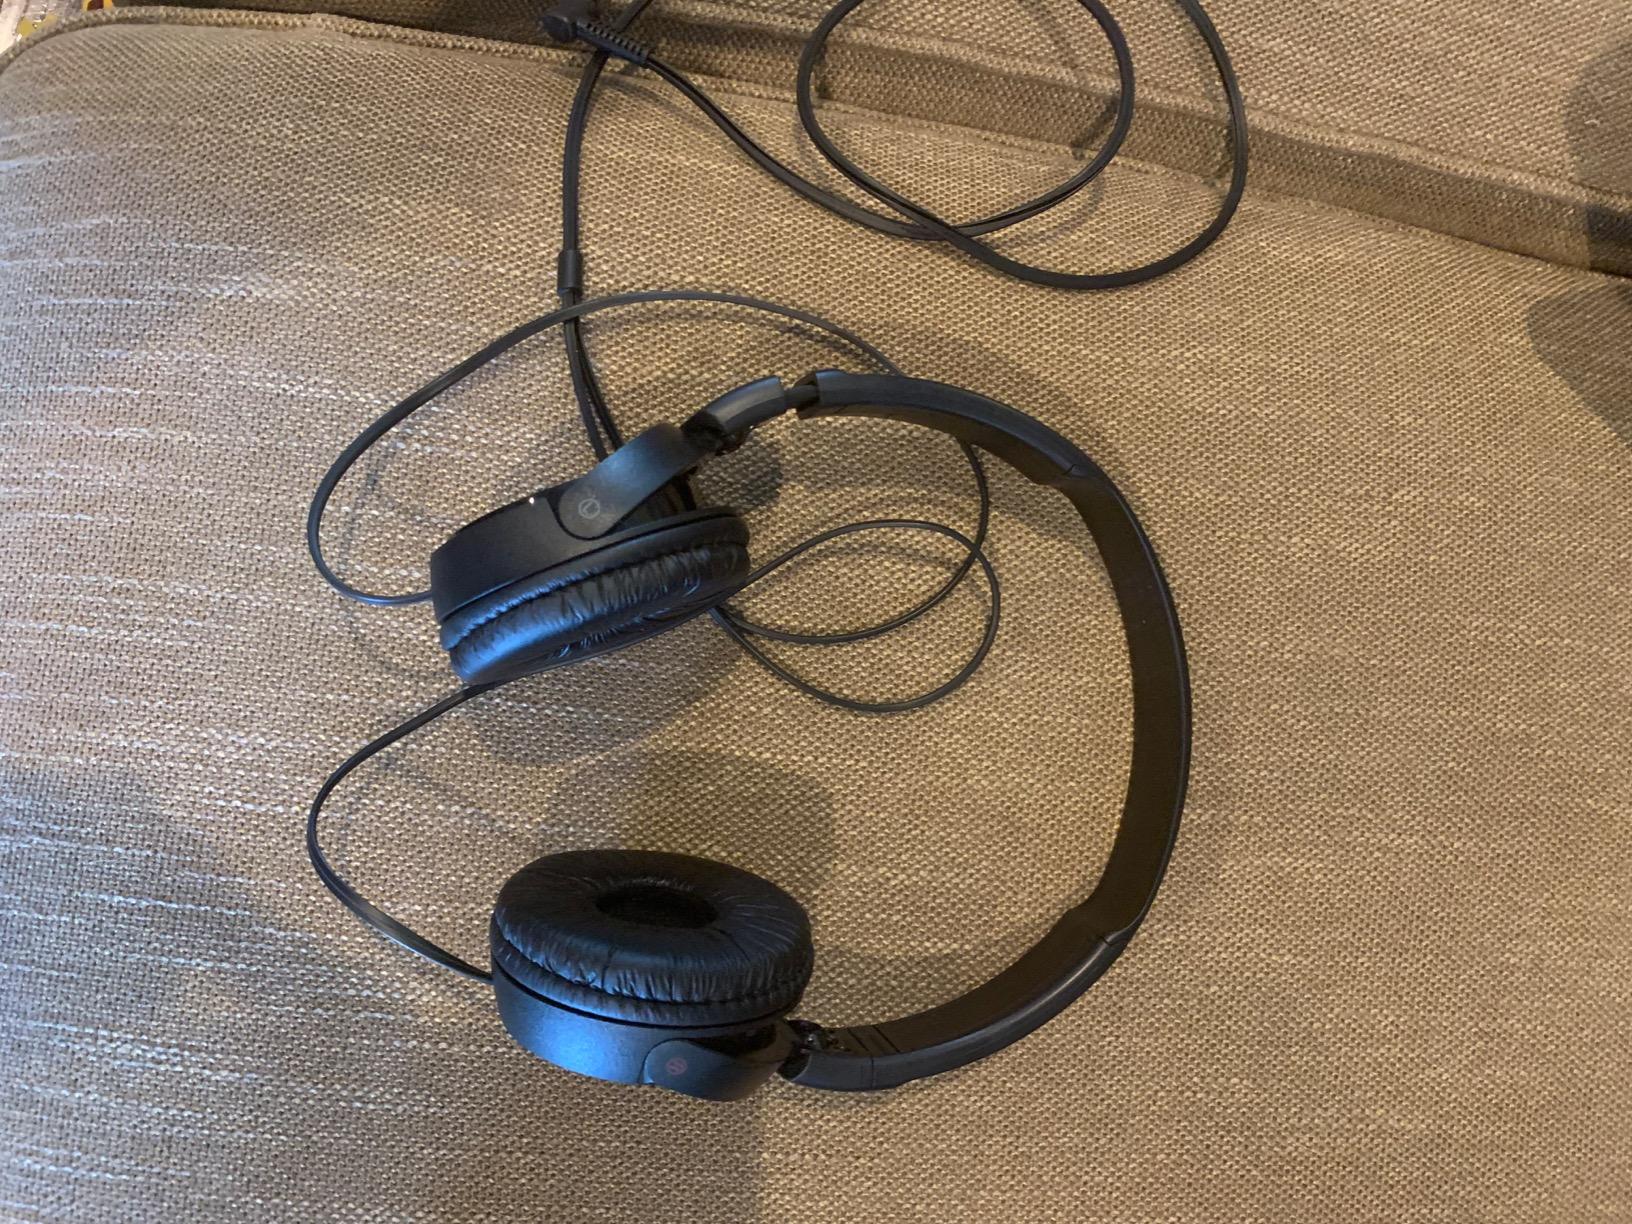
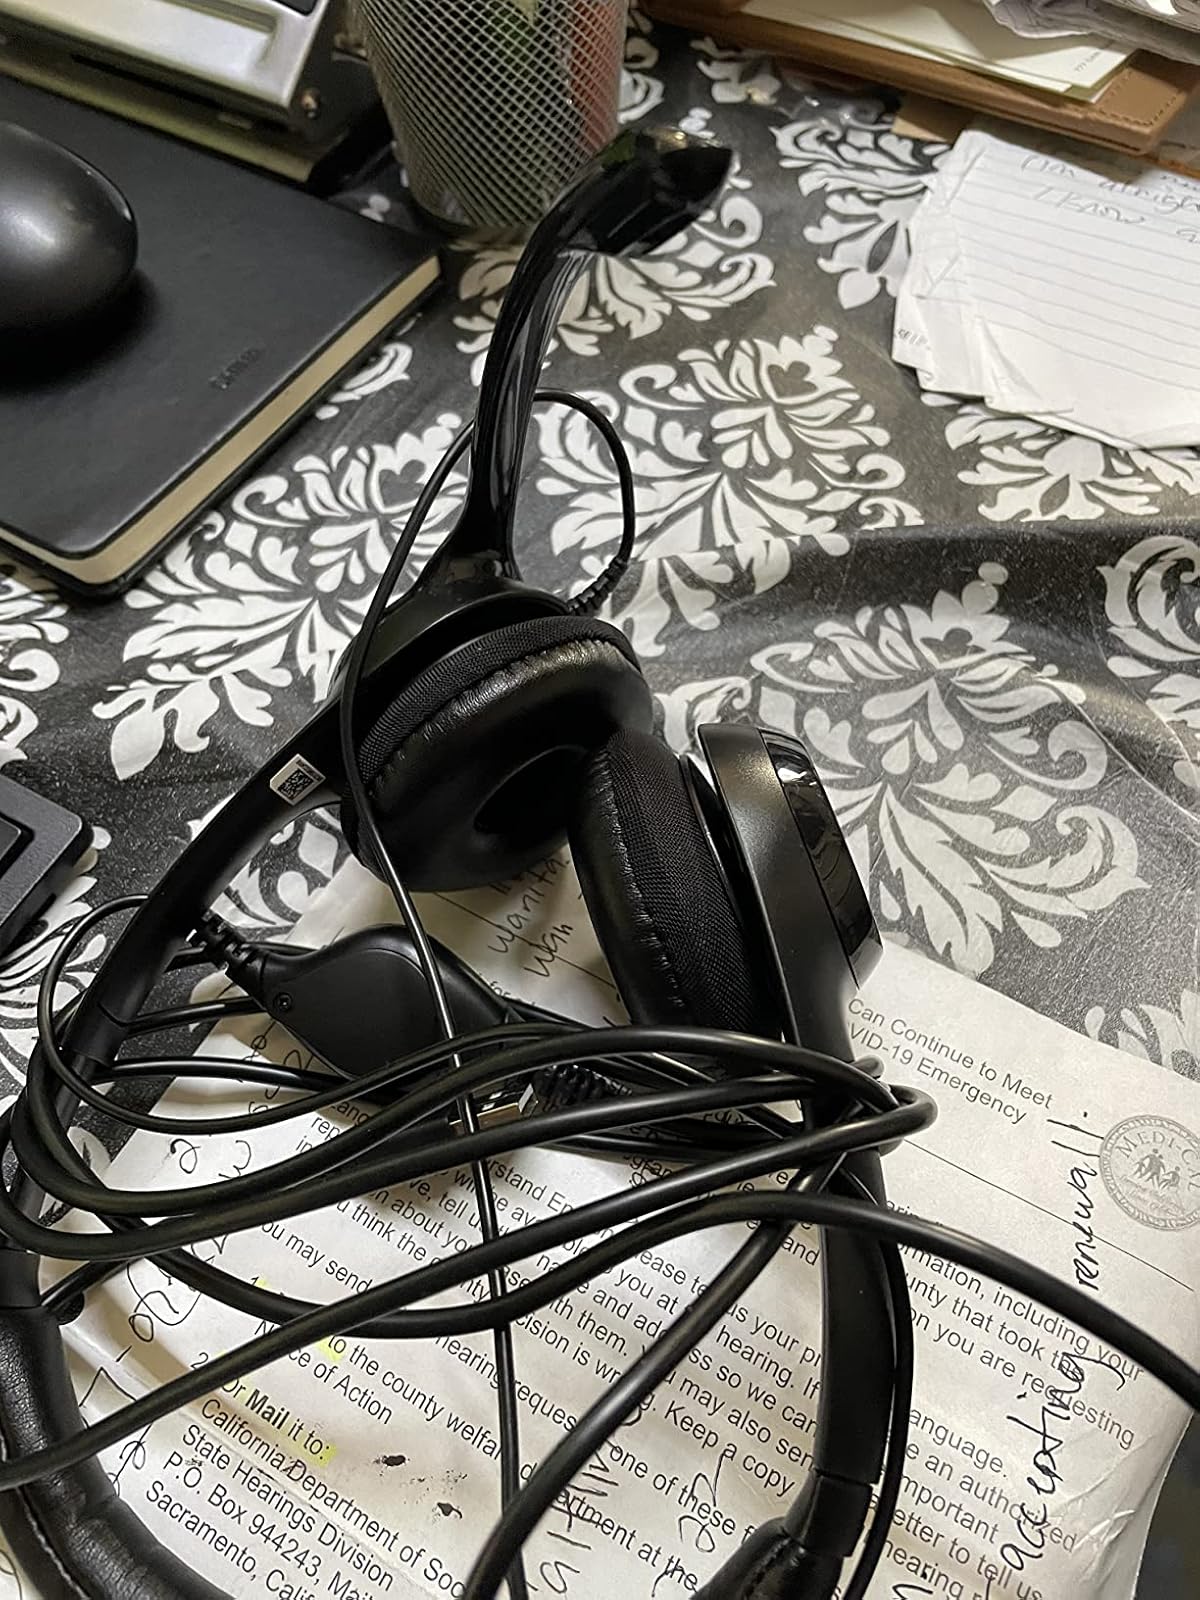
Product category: headphones
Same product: no